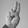
ASL letter: U